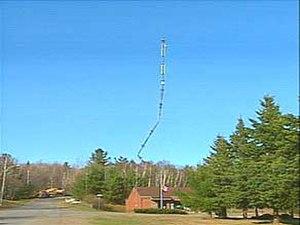
Démolition de la tour de Notre-Dame-du-Mont-Carmel, avril 2001.
Notre-Dame-du-Mont-Carmel est une municipalité de paroisse québécoise constituée en 1859, située dans la municipalité régionale de comté des Chenaux et la région administrative de la Mauricie.